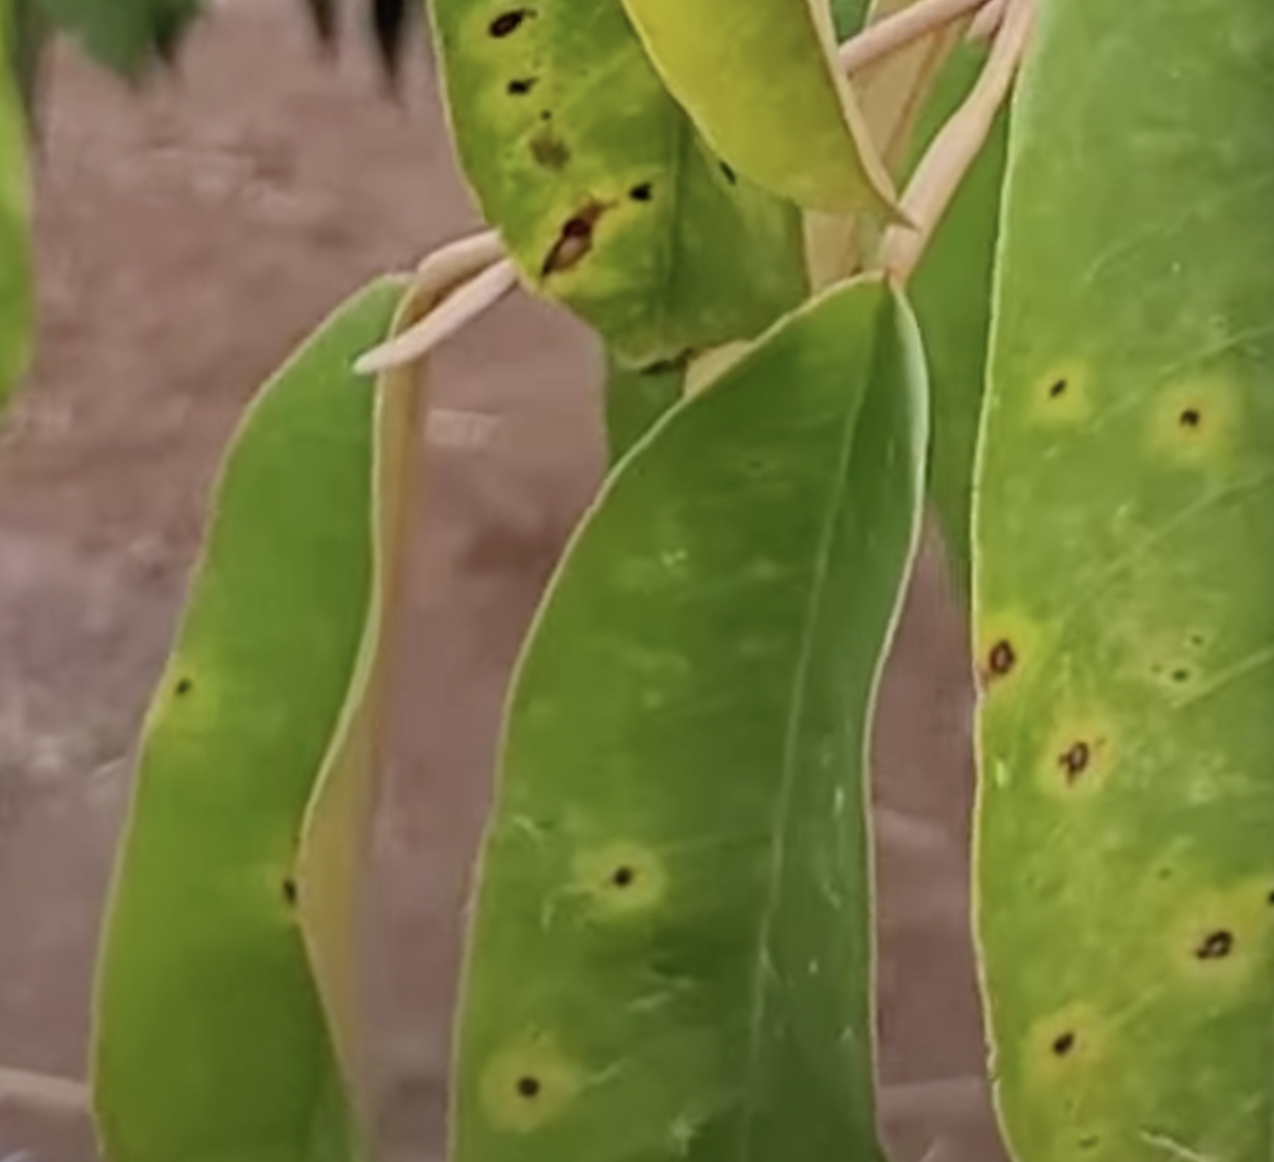
Label: canker_disease